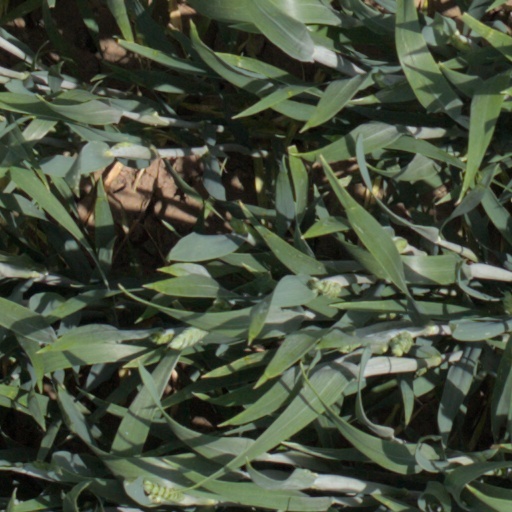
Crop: wheat